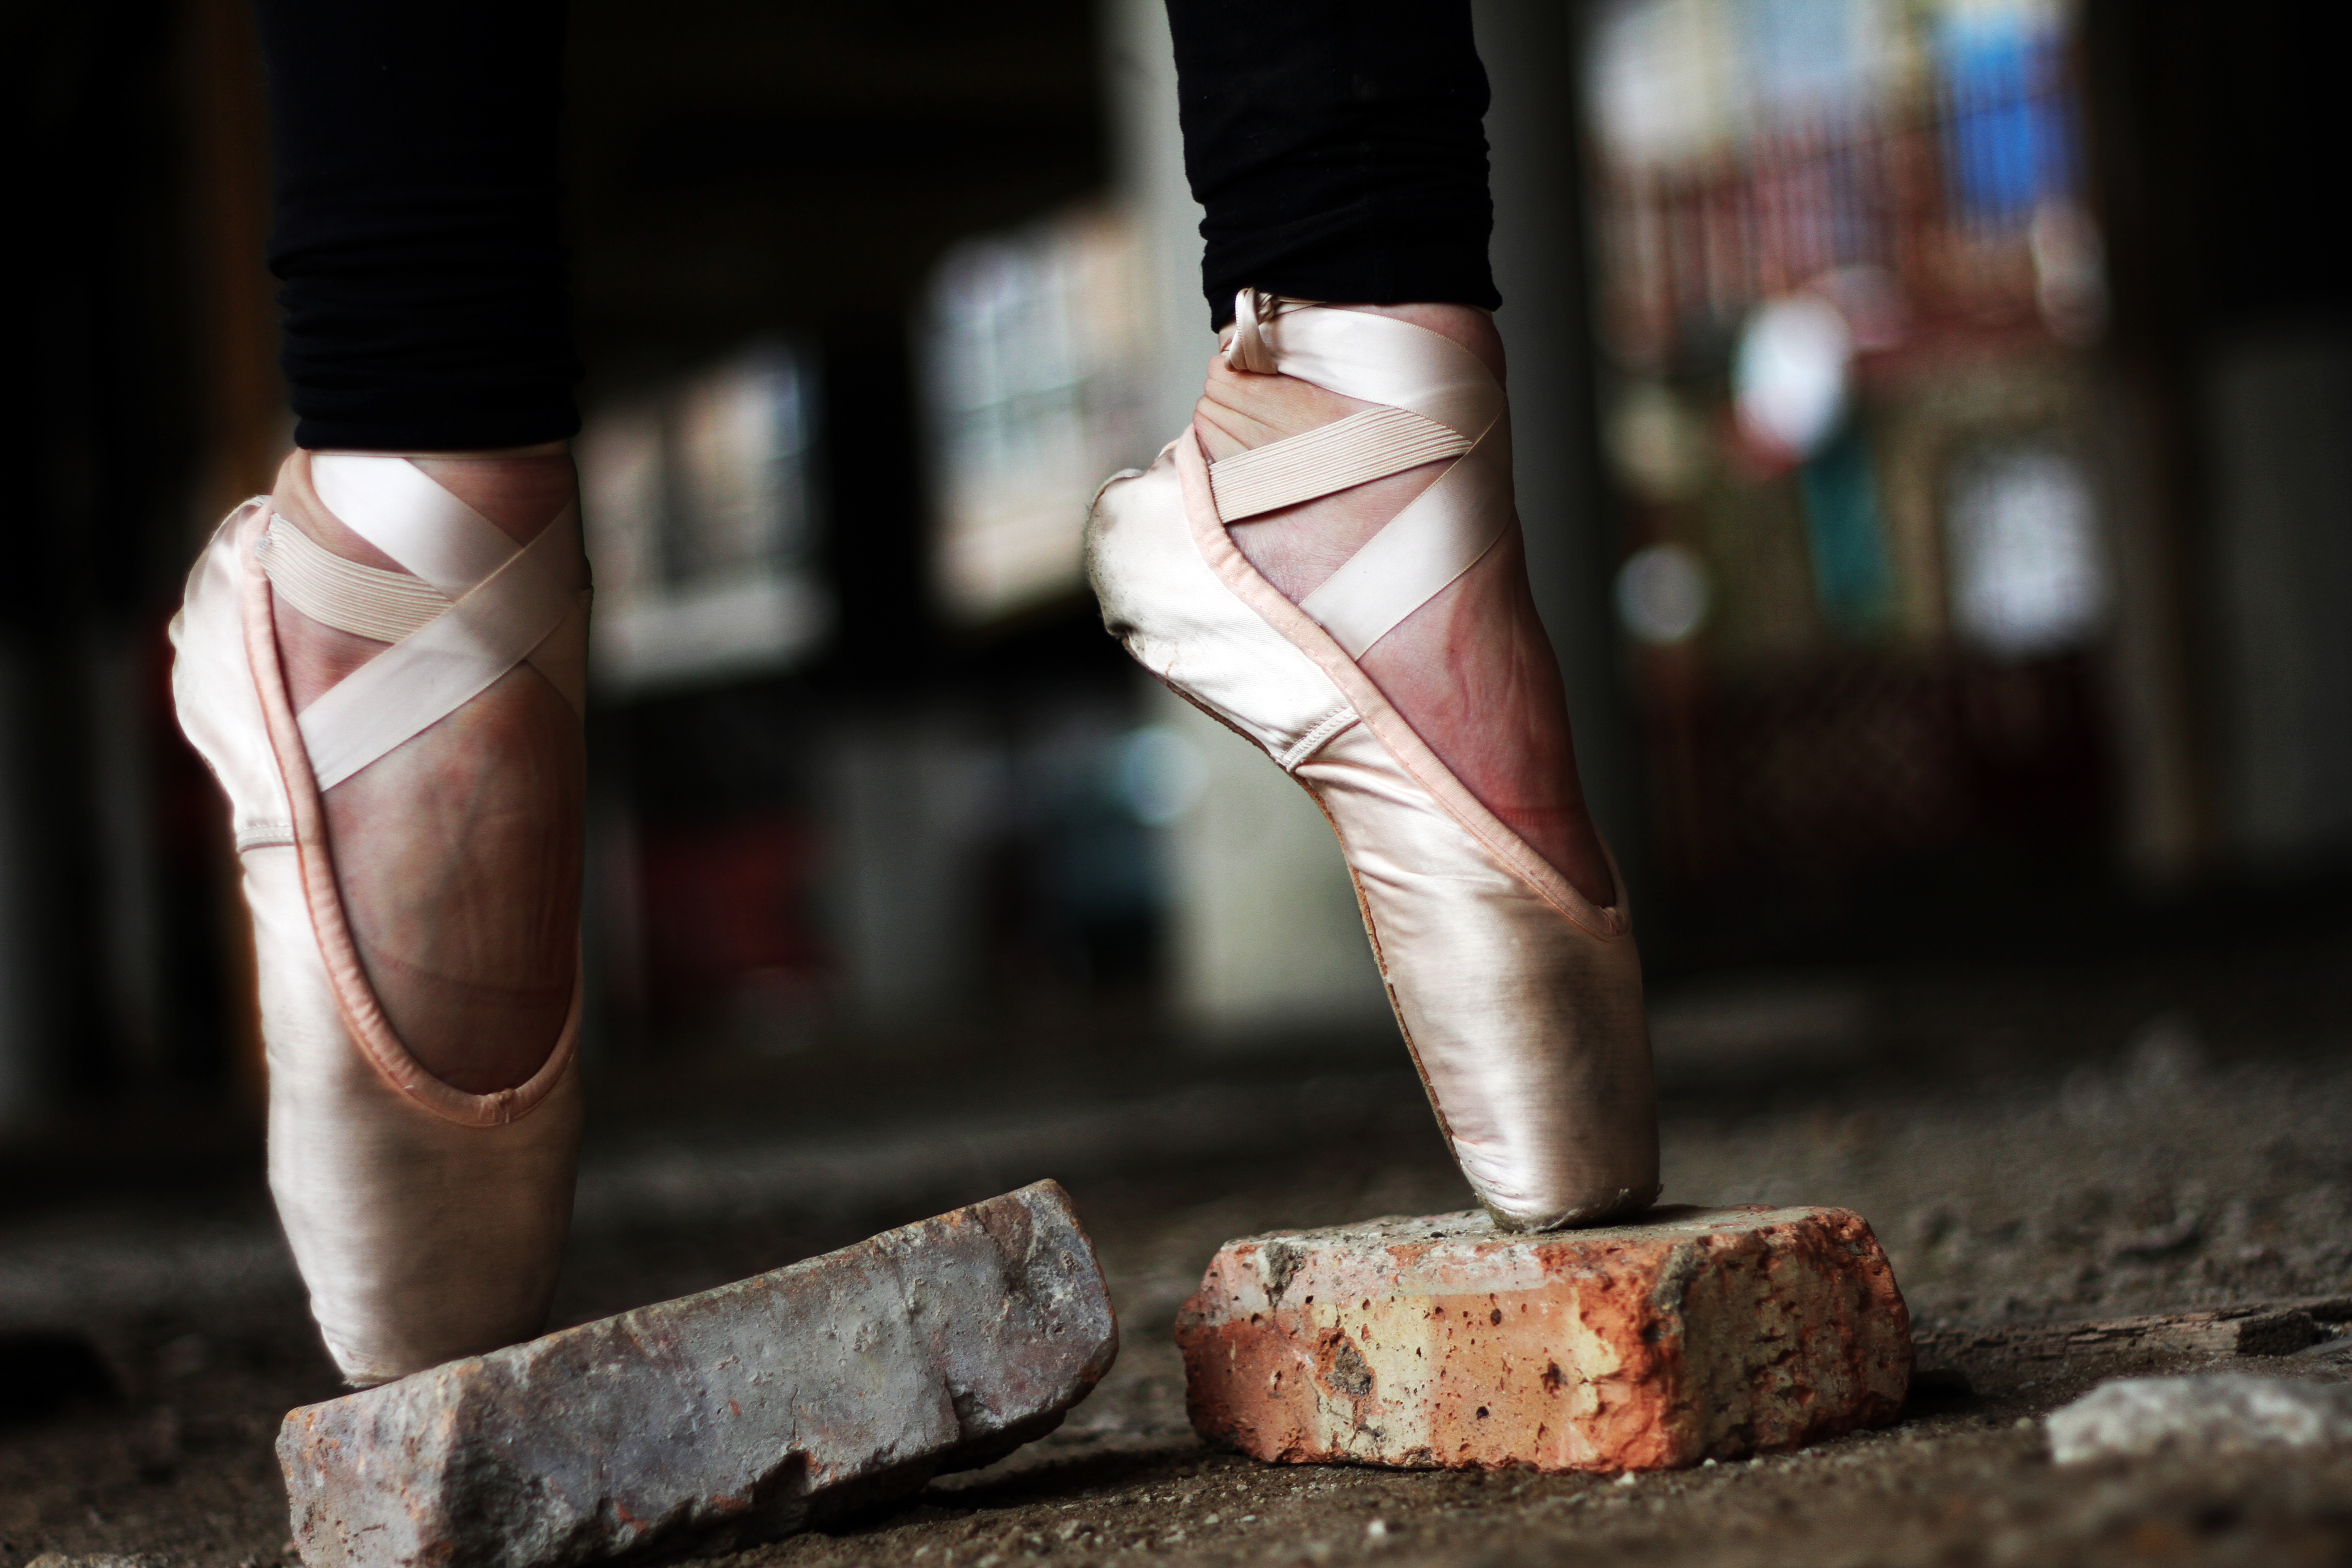
man, person, woman, photography, male, red, color, child, temple, photograph